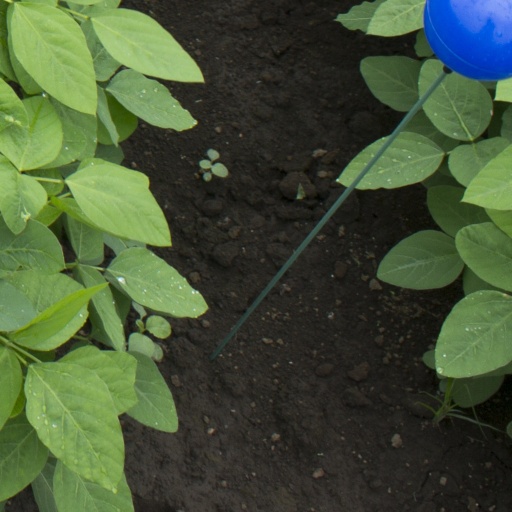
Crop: soybean